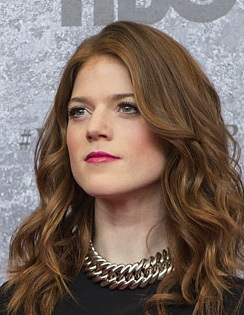
โรส เลสลี

กล่องข้อมูล ชีวประวัติ|name=โรส เลสลี
|image=Rose Leslie (March 2013) (headshot).jpg|caption=เลสลี ในปี 2013|birth name=Rose Eleanor Arbuthnot-Leslie|birth_name=Rose Eleanor Arbuthnot-Leslie|birthdate=|birth_date=
|birthplace=Aberdeen|อเบอร์ดีน, สกอตแลยด์
|birth_place=Aberdeen, Scotland|residence=ลอนดอน, อังกฤษ|alma mater=London Academy of Music and Dramatic Art (Bachelor of Arts|BA)|alma_mater=London Academy of Music and Dramatic Art (Bachelor of Arts|BA)|occupation=นักแสดง|years active=2005–ปัจจุบัน|years_active=2005– present|agent=Hamilton Hodell|height=|spouse=Kit Harington (แต่ง 2018)โรส เอเลนอร์ อาร์บัธนอท-เลสสี (ภาษาอังกฤษ|อังกฤษ: Rose Eleanor Arbuthnot-Leslie ; เกิด 9 กุมภาพันธ์ ปี ค.ศ. 1987),  หรือรู้จักกันในชื่อ โรส เลสลี เป็นนักแสดงชาวสก็อต ได้รับรางวัล BAFTA ในสก๊อตแลนด์ สาขาการแสดงยอดเยี่ยม จากบทบาทของเธอใน "New Town" แล้วเธอก็โด่งดังในบทบาทของ List of Downton Abbey characters#Gwen Dawson|Gwen Dawson ในซีรีส์ประวัติศาสตร์ "ดาวน์ตันแอบบีย์|Downton Abbey" ของ ไอทีวี (เครือข่ายโทรทัศน์)|ITV และบทของ Ygritte (อีกริต) ในซีรีส์แฟนตาซี "มหาศึกชิงบัลลังก์ (ภาพยนตร์ชุดทางโทรทัศน์)|Game of Thrones" (มหาศึกชิงบัลลังก์) ของ เอชบีโอ|HBO  ปัจจุบันเธอแสดงบทของ Maia Rindell ในซีรีส์แนวกฎหมายและการเมือง "The Good Fight"
== ชีวิตช่วงแรก ==
โรส เลสสี เกิดในครอบครัวขุนนาง ในอเบอร์ดีน สกอตแลนด์ เธอเติบโตที่ปราสาท Lickleyhead ในอเบอร์ดีนไชร์ (Aberdeenshire, ในภาษาเดิม) ซึ่งเป็นของบรรพบุรุษของเธอตั้งแต่ศตวรรษที่ 15.  พ่อของเธอ Sebastian Arbuthnot-Leslie เป็นหัวหน้าอเบอร์ดีนไชร์แห่งตระกูลเลสลี แม่ของเธอ Candida Mary Sibyl "Candy" Leslie (สกุลเดิม Weld) มาจากตระกูล Fraser ซึ่งมีบรรพบุรุษเป็น Simon Fraser, 13 Lord Lovat สืบทอดเชื้อสายจาก พระเจ้าชาลส์ที่ 2 แห่งอังกฤษ. นอกจากนี้แม่ของเธอยังมีความเกี่ยวดองทางปู่ของปู่ของปู่ เป็น Frederick Weld นายกรัฐมนตรีคนที่ 6 ของนิวซีแลนด์ เลสลีมีพี่น้อง 4 คน ปัจจุบันครอบครัวของเธอพักอาศัยอยู่ที่ปราสาท Warthill แห่งศตวรรษที่ 12 ในหมู่บ้าน Old Rayne ชองสก็อตแลนด์  บรรพบุรุษทางพอของเธอเป็น :es:Guillermo Landa y Escandón|Don Guillermo de Landa y Escandon เจ้าเมืองเม็กซิโกซิตี Obituary for Mary Luz Arbuthnot-Leslie เลสลียังเป็นลูกพี่ลูกน้องกับนักประวัติศาสตร์ที่สำคัญตนหนึ่งของอังกฤษ William Dalrymple (historian)|William Dalrymple นอกจากนี้ บรรพบุรุษของเธอยังมีนักปรัชญา อูเกอโนต์|French Huguenot Ambrose Lisle March Phillipps De Lisle, นักการเมือง Charles March-Phillipps ในสภาสูงของอังกฤษ และสมาชิกสภาผู้แทนราษฎร James Grimston, 3rd Earl of Verulam
เธอได้รับการศึกษาที่โรงเรียน Rayne North ในอเบอร์ดีน และโรงเรียนเอกชน Millfield ในตำบล Street ซัมเมอร์เซต  ก่อนที่จะใช้เวลาสามปีที่ London Academy of Music and Dramatic Art|LAMDA (London Academy of Music and Dramatic Art).
== อาชีพ ==
เลสลีศึกษาที่ LAMDA และทำงานรายการ BBC Radio ทำหน้าที่บรรยาย "The British Slave Trade: Abolition, Parliament and People". เธอได้รับใบรับรอง British Academy of Stage and Screen Combat|BASSC สำหรับความสามารถการต่อสู้ในละครเวที (stage combat)  เธอสำเร็จการศึกษาปริญญาตรีสาขาศิลปศาสตร์เกียรตินิยม ในปี 2008
ตอนอายุ 21 ภาพยนตร์เปิดตัวเรื่องแรกของเธอ คือ "New Town" (2009) ซึ่งทำให้เธอได้รับรางวัล BAFTA ในสก๊อตแลนด์ - นักแสดงใหม่ยอดเยี่ยม
ในกันยายนและตุลาคม ปี 2010 เธอรับบทแสดงนำในละคร "Bedlam "ของ Nell Leyshon Bedlam ที่จัดขึ้นที่โรงละครโกลบ ลอนดอน  จากเรื่องของ "Bethlem Royal Hospital" ซึ่งเป็นตัวแทนของความลี้ลับที่เลวร้ายที่สุดในโรงพยาบาลในยุคปฏิรูปการบำบัดคนวิกลจริต เลสลีสวมบท May สาวสวยชาวชนบทที่บ้าคลั่งจากความรักที่เลือนหายไป  Charles Spencer แห่ง "เดอะเดลีเทลิกราฟ " ยกย่องผลงานของเธอว่า "เลสลีแสดงความเจ็บปวดได้อย่างแท้จริง"  บทบาทบเบรกทรูของเธอเป็น Gwen Dawson หญิงรับใช้ในซีรีสื "ดาวน์ตันแอบบีย์|Downton Abbey "(2010–11) ของ ITV   ในปี 2011 เลสลียังปรากฏตัวในละครซีรีส์อังกฤษ "Case Histories (TV series)|Case Histories"   ในปี 2012 เลสลีรับบทของภาพยนตร์ดัง ซีรีส์ "มหาศึกชิงบัลลังก์ (ภาพยนตร์ชุดทางโทรทัศน์)|Game of Thrones "ของ HBO   การเล่นบทของ Ygritte ในซีซีน 2 -4 ได้เสียงตอบรับอย่างท่วมท้น นักวิจารณ์ Rowan Kaiser ของ "The A.V. Club" กล่าวว่า "Ygritte เลสลี ทั้งอันตรายทั้งเจ้าชู้ ทำให้สนุกกับการดู"  David Crow แห่ง Den of Geek กล่าวว่า "ตัวละครที่มีความซับซ้อน ... โรส เลสลี จะกลืนกินหน้าจอ"  ในปี 2013 Todd VanDerWerff นิตยสาร Vox.com" "เขียนรีวิว ตอน "The Climb" ว่า "(ในหนังสือ) Ygritte เป็นตัวละครที่จะถึงจุดสิ้นสุด ... (แต่) บนจอ เลสลี, เธอกลายเป็นอะไรที่มากล้นเหลือ"  Christopher Orr แห่งนิตยสาร The Atlantic สรุปบทบาทของเธอในตอน "The Watchers of the Wall" ที่เผยแพร่ในปี 2014 ว่า "โรส เลสลีเป็นหนึ่งในนักแสดงที่เต็มที่กับการแสดง สามารถยกระดับตัวละครเหนือกว่าสิ่งที่เล่าเรื่องอยู่ในหนังสือ"
ในปี 2012 ขณะที่แสดง "Game of Thrones" เลสลีก็ยังปรากฏตัวในภาพยนตร์ดรามา "Now Is Good" กับดาโกตา แฟนนิง  และในตอนหนึ่งของซีรีส์นักสืบ "Vera "ของ ไอทีวี (เครือข่ายโทรทัศน์)|ITV"," ละครสยองขวัญ "Utopia (UK TV series)|Utopia "ทาง Channel 4 ในสหราชอาณาจักร และภาพยนตร์คอมเมดี้ "Blandings (TV series)|Blandings "ของบีบีซีวัน
ในช่วงเดือนตุลาคมถึงพฤศจิกายน ปี 2014 เธอได้รับเงินรางวัลสูงสุด จากมินิซีรีส์ "The Great Fire (miniseries)|The Great Fire". จากนั้นเธอได้ร่วมแสดงในภาพยนตร์สยองขวัญ "Honeymoon (2014 film)|Honeymoon" กับ แฮร์รีย์ ทรีดาเวย์   เธอรับบทนักสืบ Emma Lane ในซีรีส์ "Luther" กับ Idris Elba ซึ่งมีผลการตอบรับจากผู้ชมอย่างดี  และได้ร่วมแสดงกับวิน ดีเซล และเอไลจาห์ วูด ในภาพยนตร์แอ็คชันผจญภัย / แฟนตาซี "The Last Witch Hunter" (2015)   ปี 2016 เธอเล่นบทบาทของ Athena ในภาพยนตร์ดรามาอเมริกัน "Sticky Notes" กับ Ray Liotta
ในปี 2016 เลสลีได้รับในละครซีรีส์ "The Good Fight "แนวกฎหมายและการเมือง ของ CBS และภาพยนตร์ภาคต่อเรื่อง "ศรีภริยา|The Good Wife "(2017) สวมบท Maia Rindell เป็นทนายความใหม่ที่เพิ่งเรียนรู้การทำงานในศาล ครอบครัวของตัวละครมีส่วนร่วมในการหลอกลวงทางการเงิน ทำลายชื่อเสียงของเธอ
 ในปี 2017 เลสลีได้ให้เสียงกับตัวเอกหญิง "En" ในวิดีโอเกม Echo ซึ่งเป็นเกมที่พัฒนาโดยบริษัท Ultra Ultra ในโคเปนเฮเกน
== ชีวิตส่วนตัว ==
เลสลีมีความชำนาญในภาษาฝรั่งเศส เคยอยู่ในฝรั่งเศส 3 ปี ในขณะที่ทำงานการแสดง เธอพักที่เมือง Battersea ลอนดอน ก่อนย้ายไปอยู่ที่ North London บ่อยครั้งที่เธอคิดถึงบ้านเกิด เธอกล่าวว่า "อเบอร์ดีน ... ในใจกลางเมืองชนบท ทั้งหมดเป็นต้นไม้และธรรมชาติ,... ฉันรู้สึกสงบมากในสกอตแลนด์".
ในปี 2012 เลสลีเริ่มออกเดตกับนักแสดง คิต แฮริงตัน ที่แสดงร่วมกันใน "Game of Thrones" . แล้วประกาศการหมั้น ผ่านทางนิตยสาร "เดอะไทมส์|The Times" ในเดือนกันยายน ปี 2017 มีแผนแต่งงานในวันที่ 23 มิถุนายน 2018
เลสลีเป็นนักวิ่ง และชอบปีนหน้าผา ทำอาหาร, เล่นสกี ยิงธนู และเทนนิส.
== ผลงานการแสดง ==
=== ภาพยนตร์ ===
| class="wikitable plainrowheaders sortable" style="width: 90%; font-size: 95%"
! style="width: 2em;" scope="col" |ปี
! style="width: 16em;" scope="col" |เรื่อง
! style="width: 12em;" scope="col" |บทบาท
! style="width: 8em;" scope="col" |เผยแพร่
! style="width: 18em;" class="unsortable" scope="col" |หมายเหตุ
! style="width: 1em;" class="unsortable" scope="col" |
|-
| 2012
! scope="row" | "Now Is Good"
| Fiona
| Ol Parker
| style="text-align:center;" |
|
|-
| 2014
! scope="row" | "Honeymoon"
| Bea
| Leigh Janiak
| style="text-align:center;" |
|
|-
| 2015
! scope="row" | "The Last Witch Hunter"
| Chloe
| Breck Eisner
| style="text-align:center;" |
|
|-
| rowspan="2" |2016
! scope="row" | "The Last Dance"
| Athena
| Amanda Sharp
| ชื่อเรื่อง "Sticky Notes" ใน US
| style="text-align:center;" |
|-
! scope="row" | "Morgan"
| Dr. Amy Menser
|
| Luke Scott
| style="text-align:center;" |
|
=== โทรทัศน์ ===
| class="wikitable plainrowheaders sortable" style="width: 90%; font-size: 95%"
! style="width: 2em;" scope="col" |ปี
! style="width: 16em;" scope="col" |เรื่อง
! style="width: 12em;" scope="col" |บทบาท
! style="width: 8em;" scope="col" |เผยแพร่
! style="width: 18em;" class="unsortable" scope="col" |หมายเหตุ
! style="width: 1em;" class="unsortable" scope="col" |
|-
| 2008
! scope="row" | "Banged Up Abroad"
| Kim
| Channel 5 (UK)|Channel 5
| ตอน: "Lima"
| style="text-align:center;" |
|-
| 2009
! scope="row" | "New Town"
| Rhian
| บรรษัทแพร่ภาพกระจายเสียงอังกฤษ|BBC
| ภาพยนตร์โทรทัศน์
| style="text-align:center;" |
|-
| 2010, 2015
! scope="row" | "ดาวน์ตันแอบบีย์|Downton Abbey"
| Gwen Dawson
| ไอทีวี (เครือข่ายโทรทัศน์)|ITV
| 8 ตอน
| style="text-align:center;" |
|-
| 2011
! scope="row" | "Case Histories (TV series)|Case Histories"
| Laura Wyre
| บรรษัทแพร่ภาพกระจายเสียงอังกฤษ|BBC
| 2 ตอน
| style="text-align:center;" |
|-
| 2012
! scope="row" | "Vera (TV series)|Vera"
| Lena Holgate
| ITV
| ตอน: "The Ghost Position"
| style="text-align:center;" |
|-
| 2012–2014
! scope="row" | "มหาศึกชิงบัลลังก์ (ภาพยนตร์ชุดทางโทรทัศน์)|Game of Thrones"
| Ygritte
| เอชบีโอ|HBO
| 17 ตอน
| style="text-align:center;" |
|-
| rowspan="3" | 2014
! scope="row" | "Blandings (TV series)|Blandings"
| Niagra Donaldson
| บีบีซีวัน|BBC One
| ตอน: "Custody of the Pumpkin"
| style="text-align:center;" |
|-
! scope="row" | "Utopia (UK TV series)|Utopia"
| Young Milner
| Channel 4
| ตอน #2.1
| style="text-align:center;" |
|-
! scope="row" | "The Great Fire (miniseries)|The Great Fire"
| Sarah Farriner
| ITV
| 4 ตอน
| style="text-align:center;" |
|-
| 2015
! scope="row" | "Luther (TV series)|Luther"
| DS Emma Lane
| BBC One
| 2 ตอน
| style="text-align:center;" |
|-
| 2016
! scope="row" | "Revolting Rhymes (film)|Revolting Rhymes"
| หนูน้อยหมวกแดง|Red Riding Hood
| BBC One
| 2 ตอน, อะนิเมะขัน
|
|-
| 2017– ปัจจุบัน
! scope="row" | "The Good Fight"
| Maia Rindell
| CBS All Access
| Main role
| style="text-align:center;" |
|
=== ละครเวที ===
| class="wikitable sortable" style="width: 90%;"
! style="width: 3em;" scope="col" |ปี
! style="width: 16em;" scope="col" |เรื่อง
! style="width: 20em;" scope="col" |สถานที่
! style="width: 13em;" scope="col" |ผู้กำกับ
! style="width: 2em;" scope="col" |Ref.
|-
| rowspan="11" style="text-align:center" | 2005– 2016
|"Mixed Up North"
|
| Max Stafford-Clark
| rowspan="11" style="text-align:center" |
|-
|"โรเมโอและจูเลียต|Romeo and Juliet"
| Love and Madness Company
| John Link
|-
|"Can-Can (musical)|Can-Can"
| rowspan="3" | LAMDA
| Anne Durham
|-
|"Pericles, Prince of Tyre|Pericles"
| Rodney Cottier
|-
|"Les Femmes Savantes|The Learned Ladies"
| Jenny Lipman
|-
|"The Caucasian Chalk Circle"
|
| John Baxter
|-
|"Breaking Barriers in Burnley"
| Out of Joint Theatre Company
| Robin Soans & Clark
|-
| "Uncle Vanya"
| rowspan="2" | LAMDA
| Colin Cook
|-
|"Antigone (Sophocles play)|Antigone"
| Mark Bell
|-
|"The Children's Monologues"
| Royal Court Theatre
| แดนนี บอยล์|Danny Boyle
|-
|"Bedlam"
|Globe Theatre
|Nell Leyshon
|
== รางวัล ==
| class="wikitable sortable" style="width: 98%;"
|-
! style="width: 3em;" scope="col" |ปี
! style="width: 17em;" scope="col" |สถาบัน
! style="width: 25em;" scope="col" |สาขา
! style="width: 15em;" scope="col" |งาน
! style="width: 4em;" scope="col" |ผล
! style="width: 2em;" scope="col" |Ref.
|-
|2009
|British Academy Scotland New Talent Awards
|Best Acting Performance
|"New Town"
|
|
|-
|2013
|Screen Actors Guild Award
|Screen Actors Guild Award for Outstanding Performance by an Ensemble in a Drama Series|Outstanding Performance by an Ensemble in a Drama Series &nbsp;(ร่วมกับคณะผู้แสดง)
|"Game of Thrones"
|
| center|
|-
|
== อ้างอิง ==
==External links==
*
หมวดหมู่:บุคคลที่เกิดในปี พ.ศ. 2530
หมวดหมู่:บุคคลที่ยังมีชีวิตอยู่
หมวดหมู่:นักแสดงหญิงชาวสกอตแลนด์
หมวดหมู่:บุคคลจากแอเบอร์ดีน